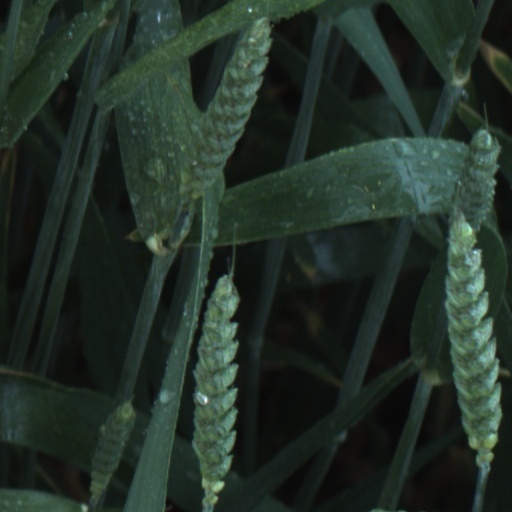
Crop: wheat